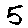
Label: 5